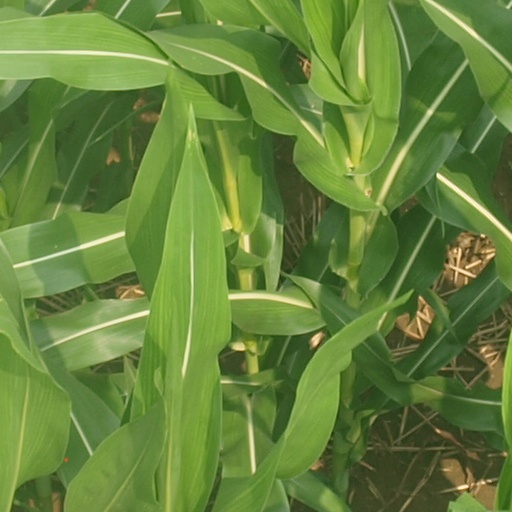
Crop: maize; corn